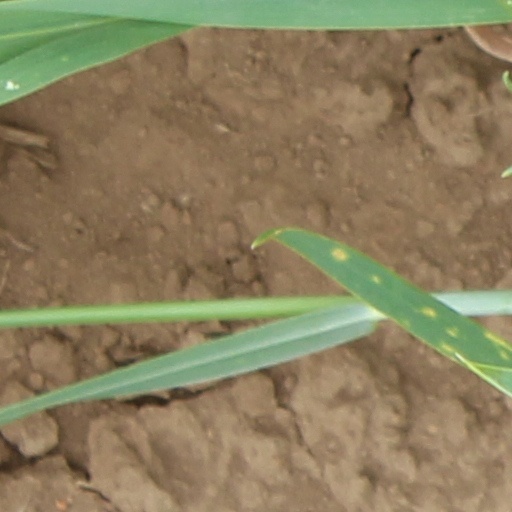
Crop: wheat